Span bolster

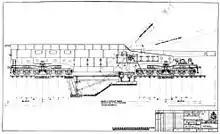
Span bolsters can be seen at both ends of this diagram of the 14"/50 caliber railway gun.

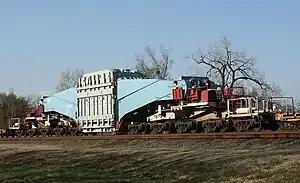
Span bolsters (white/orange) in a Schnabel car

A span bolster, in rail terminology, is a beam or frame used to link two trucks (US) or bogies (UK) so that they can be articulated together and be joined to the locomotive or railroad car at one rotating mounting point. In effect, they make one "super-truck" out of the two, while permitting each truck to move relative to the other.